Miss Representation

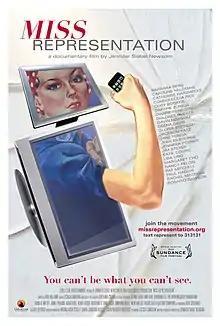
Promotional poster

Miss Representation is a 2011 American documentary film written, directed, and produced by Jennifer Siebel Newsom. The film explores how mainstream media contributes to the under-representation of women in influential positions by circulating limited and often disparaging portrayals of women. The film premiered in the documentary category at the 2011 Sundance Film Festival.